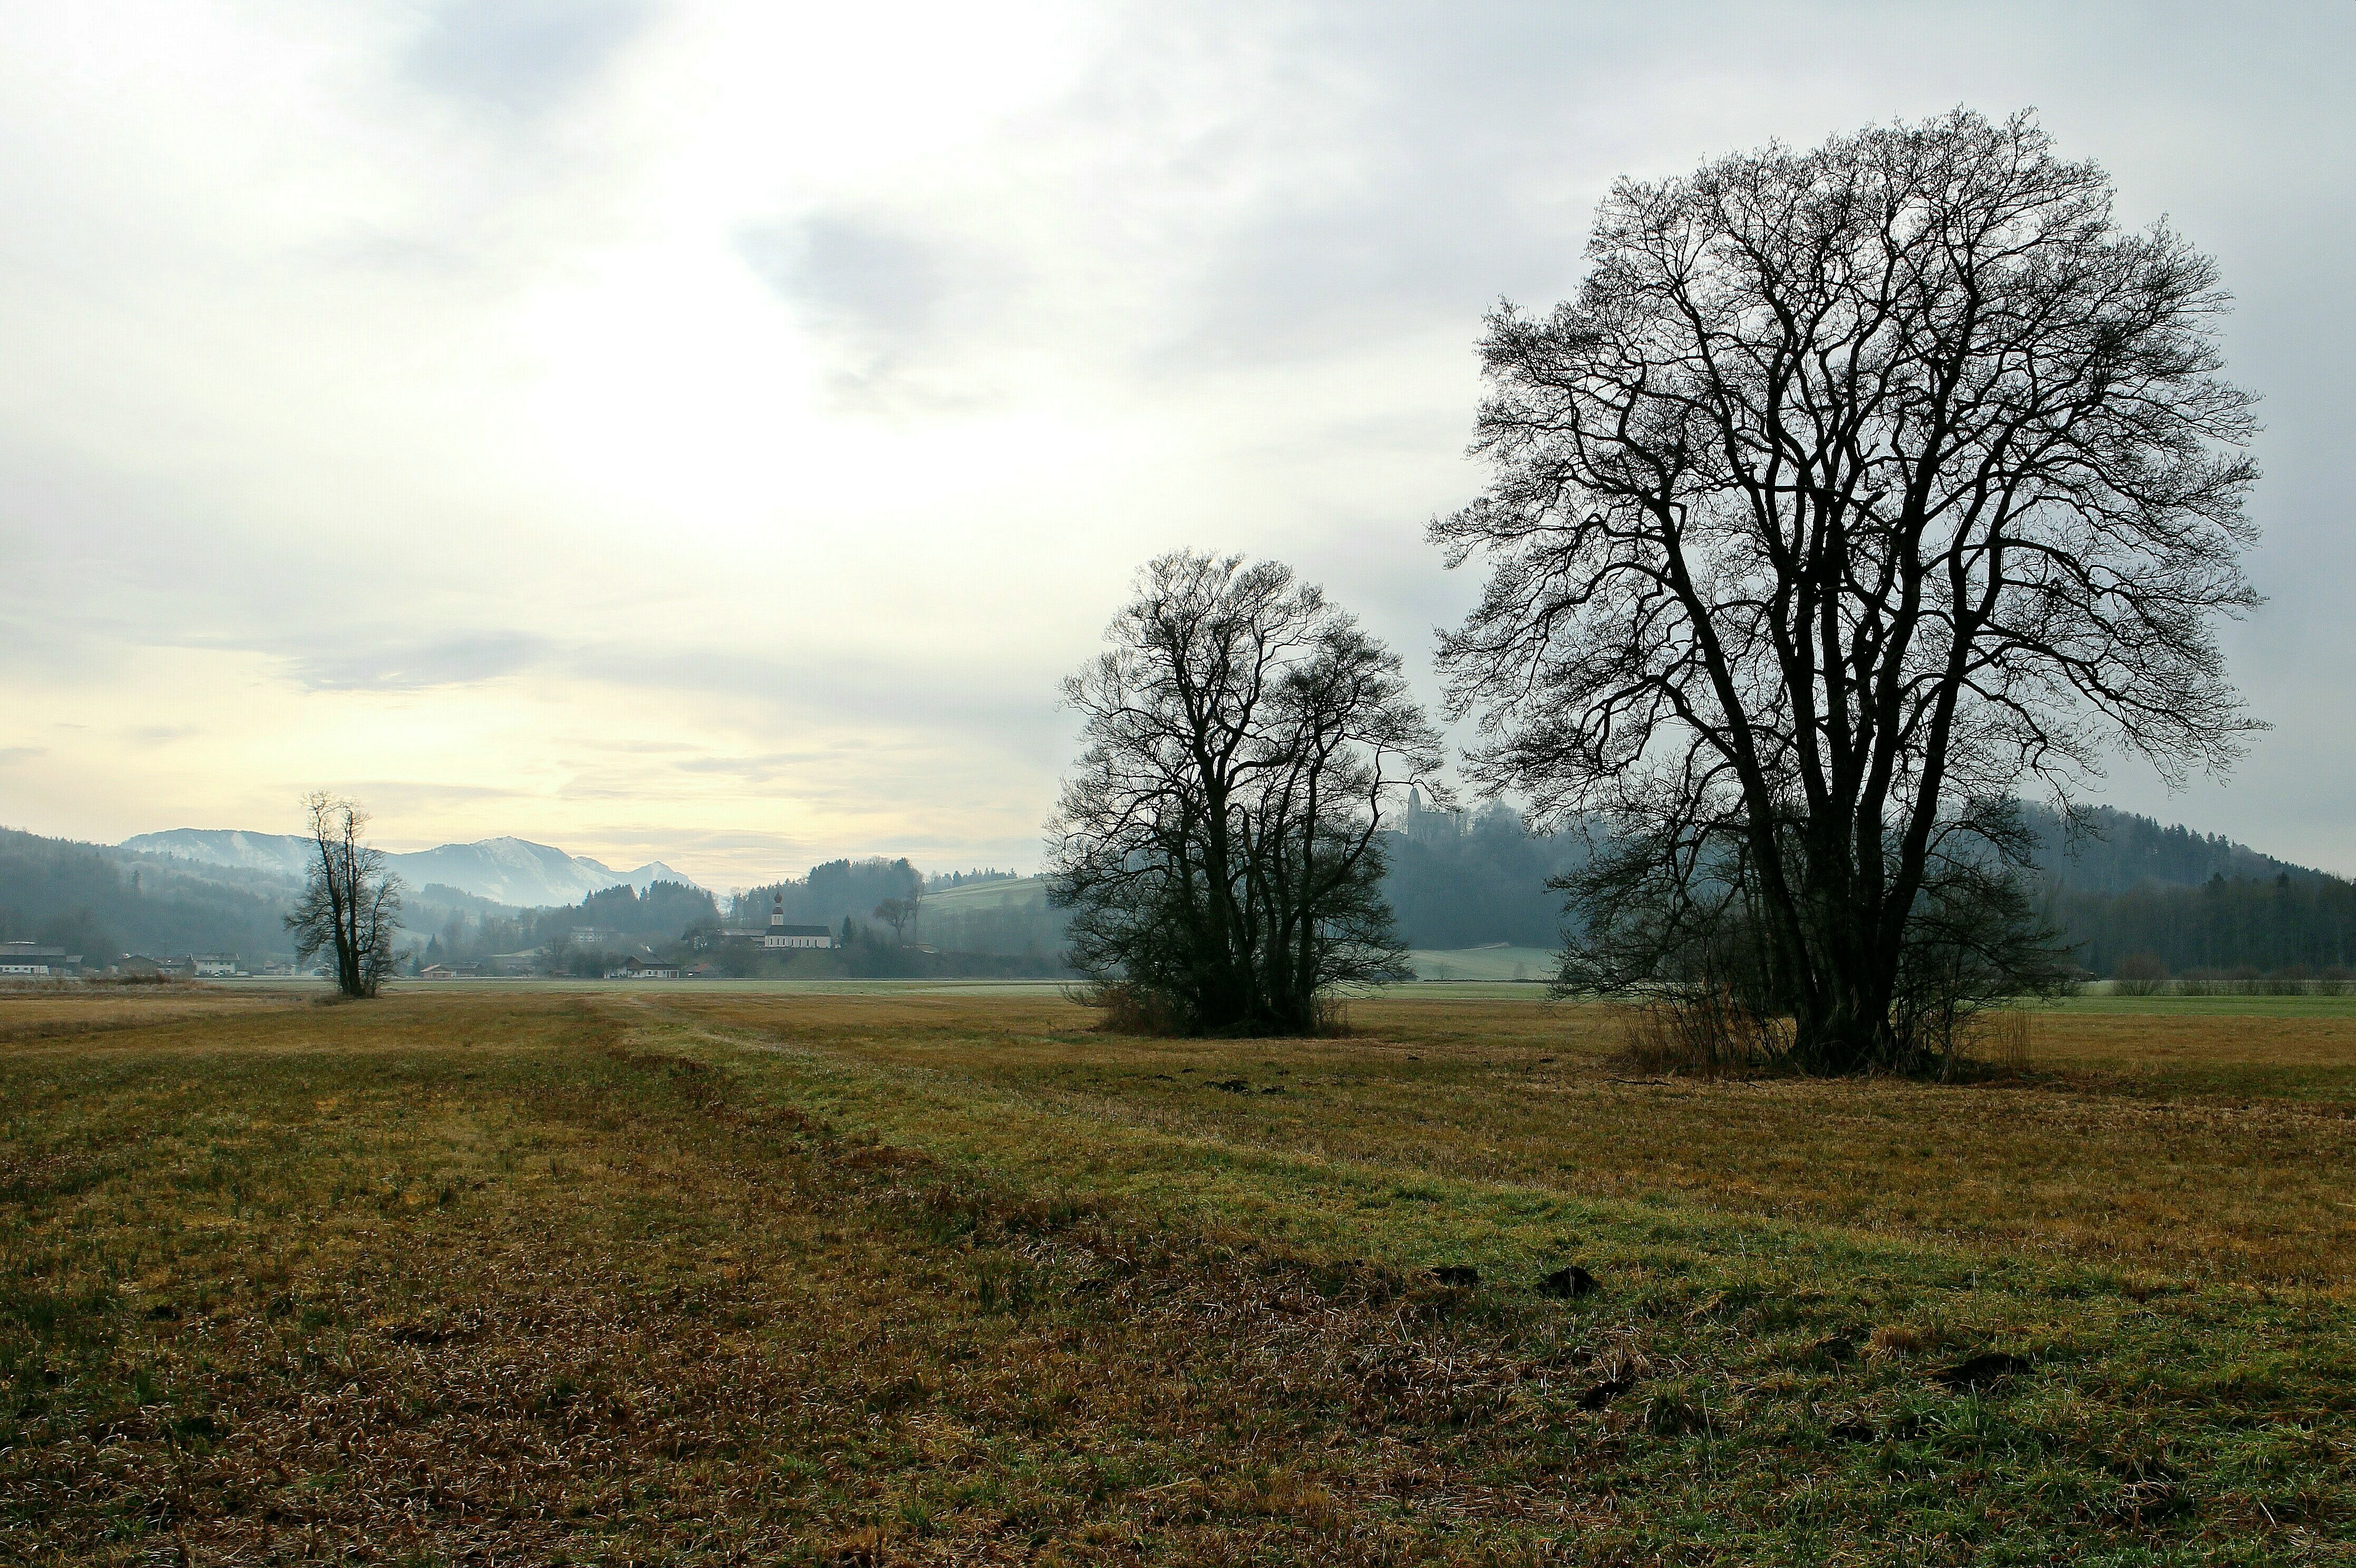
landscape, tree, nature, grass, horizon, mountain, cloud, plant, sky, mist, field, meadow, prairie, morning, hill, pasture, autumn, plain, trees, grassland, plateau, wide, habitat, mood, ecosystem, distant, rural area, upper bavaria, natural environment, atmospheric phenomenon, woody plant